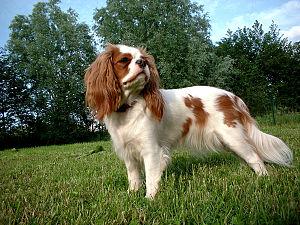
Cavalier King Charles Spaniel de deux ans.
Le Cavalier King Charles Spaniel est un petit chien d'agrément d'origine anglaise dérivé d'une race d'épagneuls nains, le King Charles Spaniel. En français, dans le langage courant, son nom est fréquemment abrégé en Cavalier King Charles, voire en Cavalier ou en C. K. C.